Ayaks

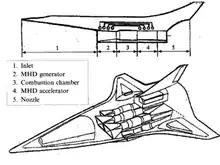
Layout of Ayaks engines

The Ayaks was projected to employ a novel engine using a magnetohydrodynamic generator to collect and slow down highly ionized and rarefied air upstream of airbreathing jet engines, usually scramjets, although HSRI project lead Vladimir L. Fraĭshtadt said in a 2001 interview that the Ayaks MHD bypass system could decelerate the incoming hypersonic airflow sufficiently to almost use conventional turbomachinery. This would be a surprising technical solution considering such hypersonic speeds, yet confirmed as feasible by independent studies using Mach 2.7 turbojets or even subsonic ramjets.